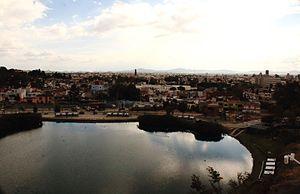
Vue de la ville de Puebla.